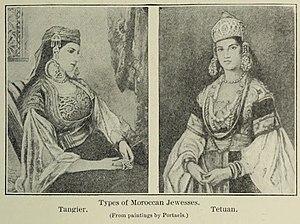
L'histoire des Juifs au Maroc est très ancienne et fut nourrie par diverses vagues de réfugiés à la suite des vicissitudes et persécutions dont ont été victimes les Juifs au cours de l’histoire.